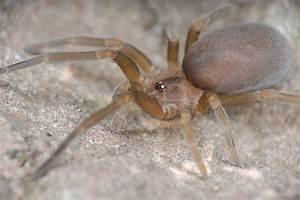
spider